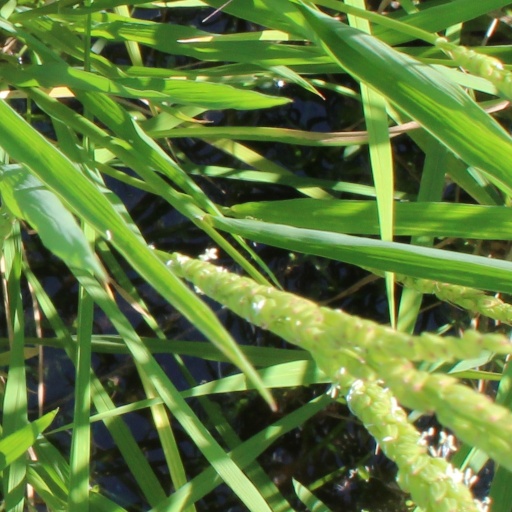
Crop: rice